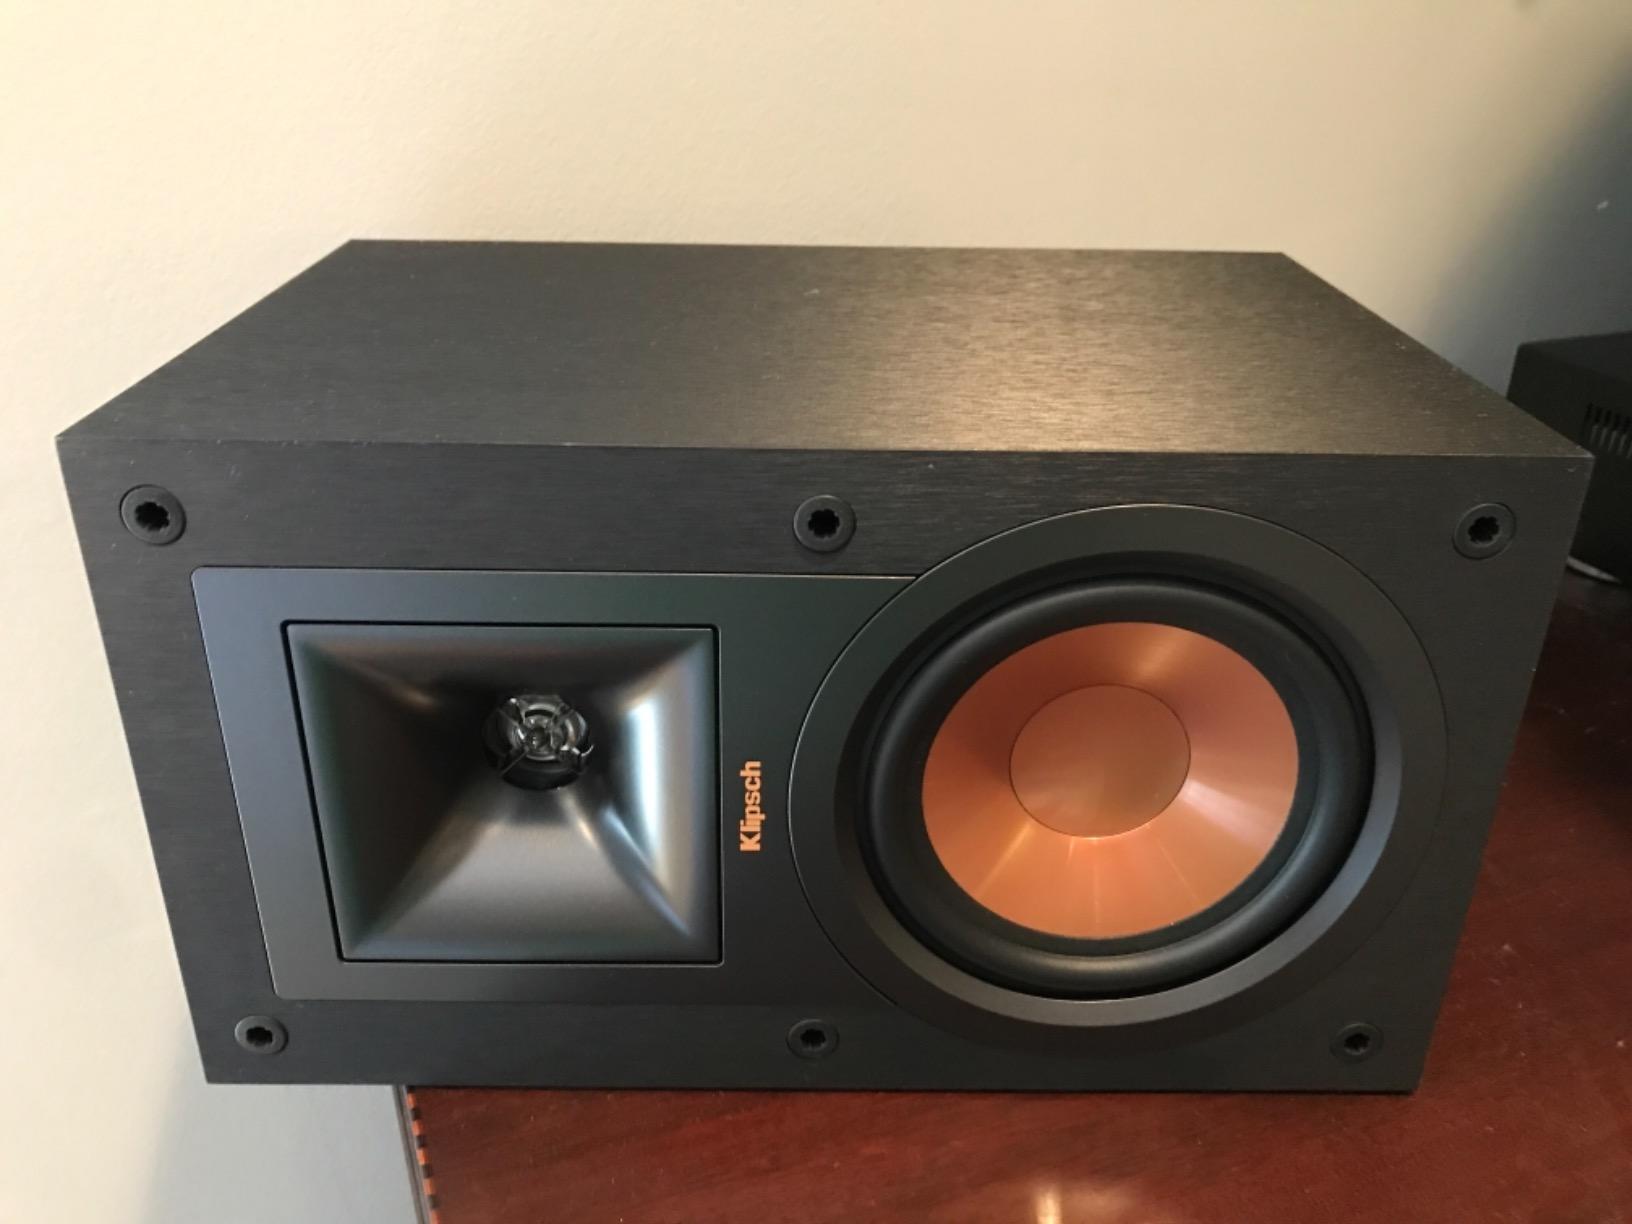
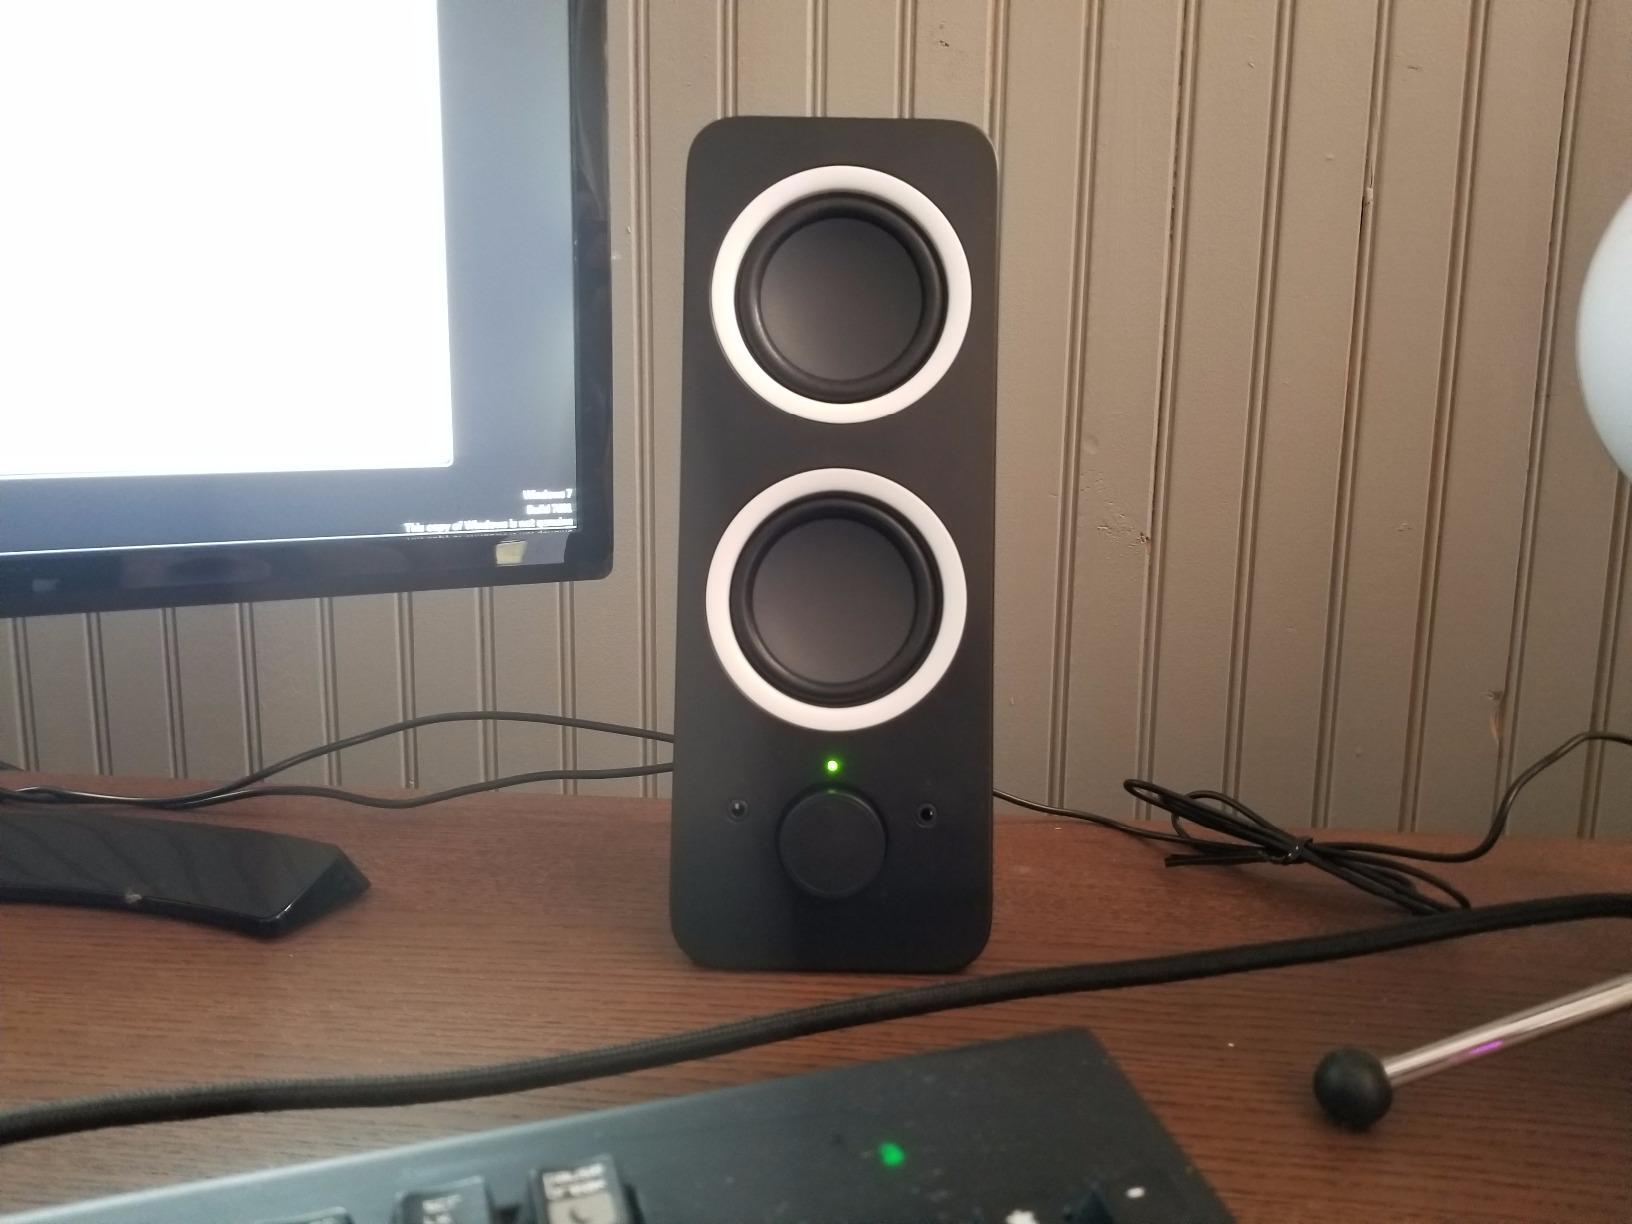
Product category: speaker
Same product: no